29th Infantry Division (Poland)

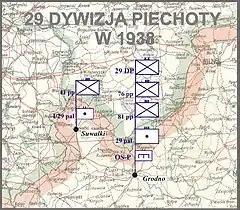
29 DP w 1938

The 29th I.D. was stationed in Grodno, with one regiment garrisoned in Suwałki. It consisted of these units: